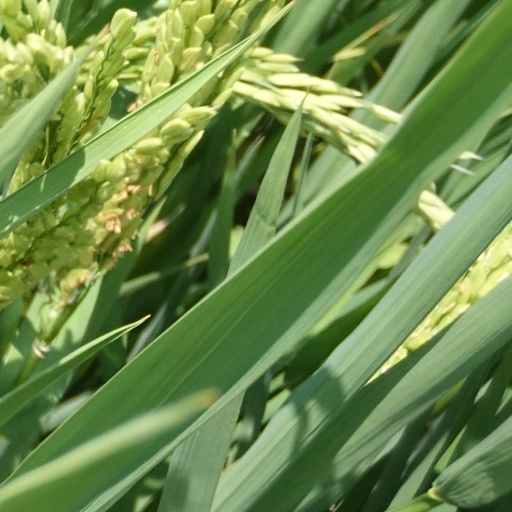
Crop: rice